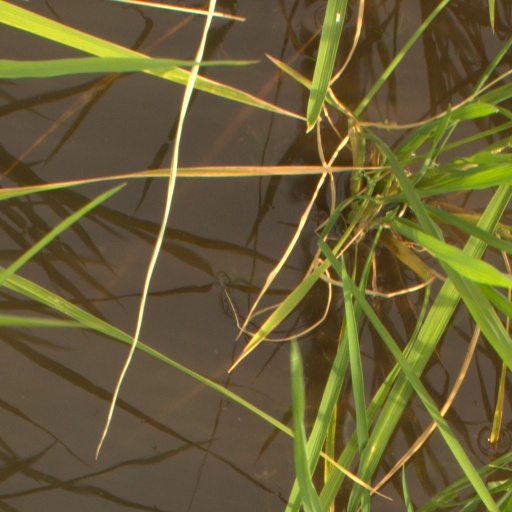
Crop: rice